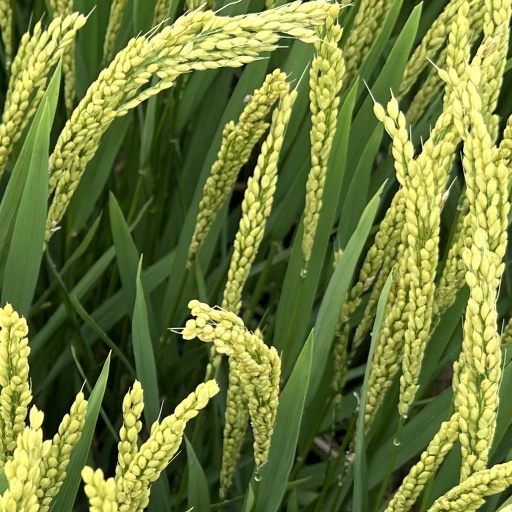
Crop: rice